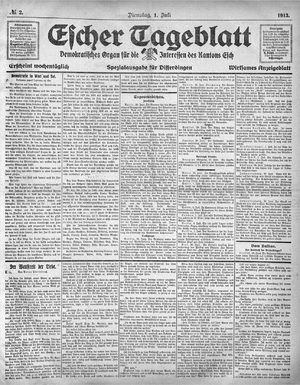
Tageblatt est un journal quotidien luxembourgeois de langue allemande comprenant également quelques articles en français. Tiré chaque jour à environ 15 000 exemplaires, Tageblatt est le deuxième plus grand journal du Luxembourg, derrière Luxemburger Wort.